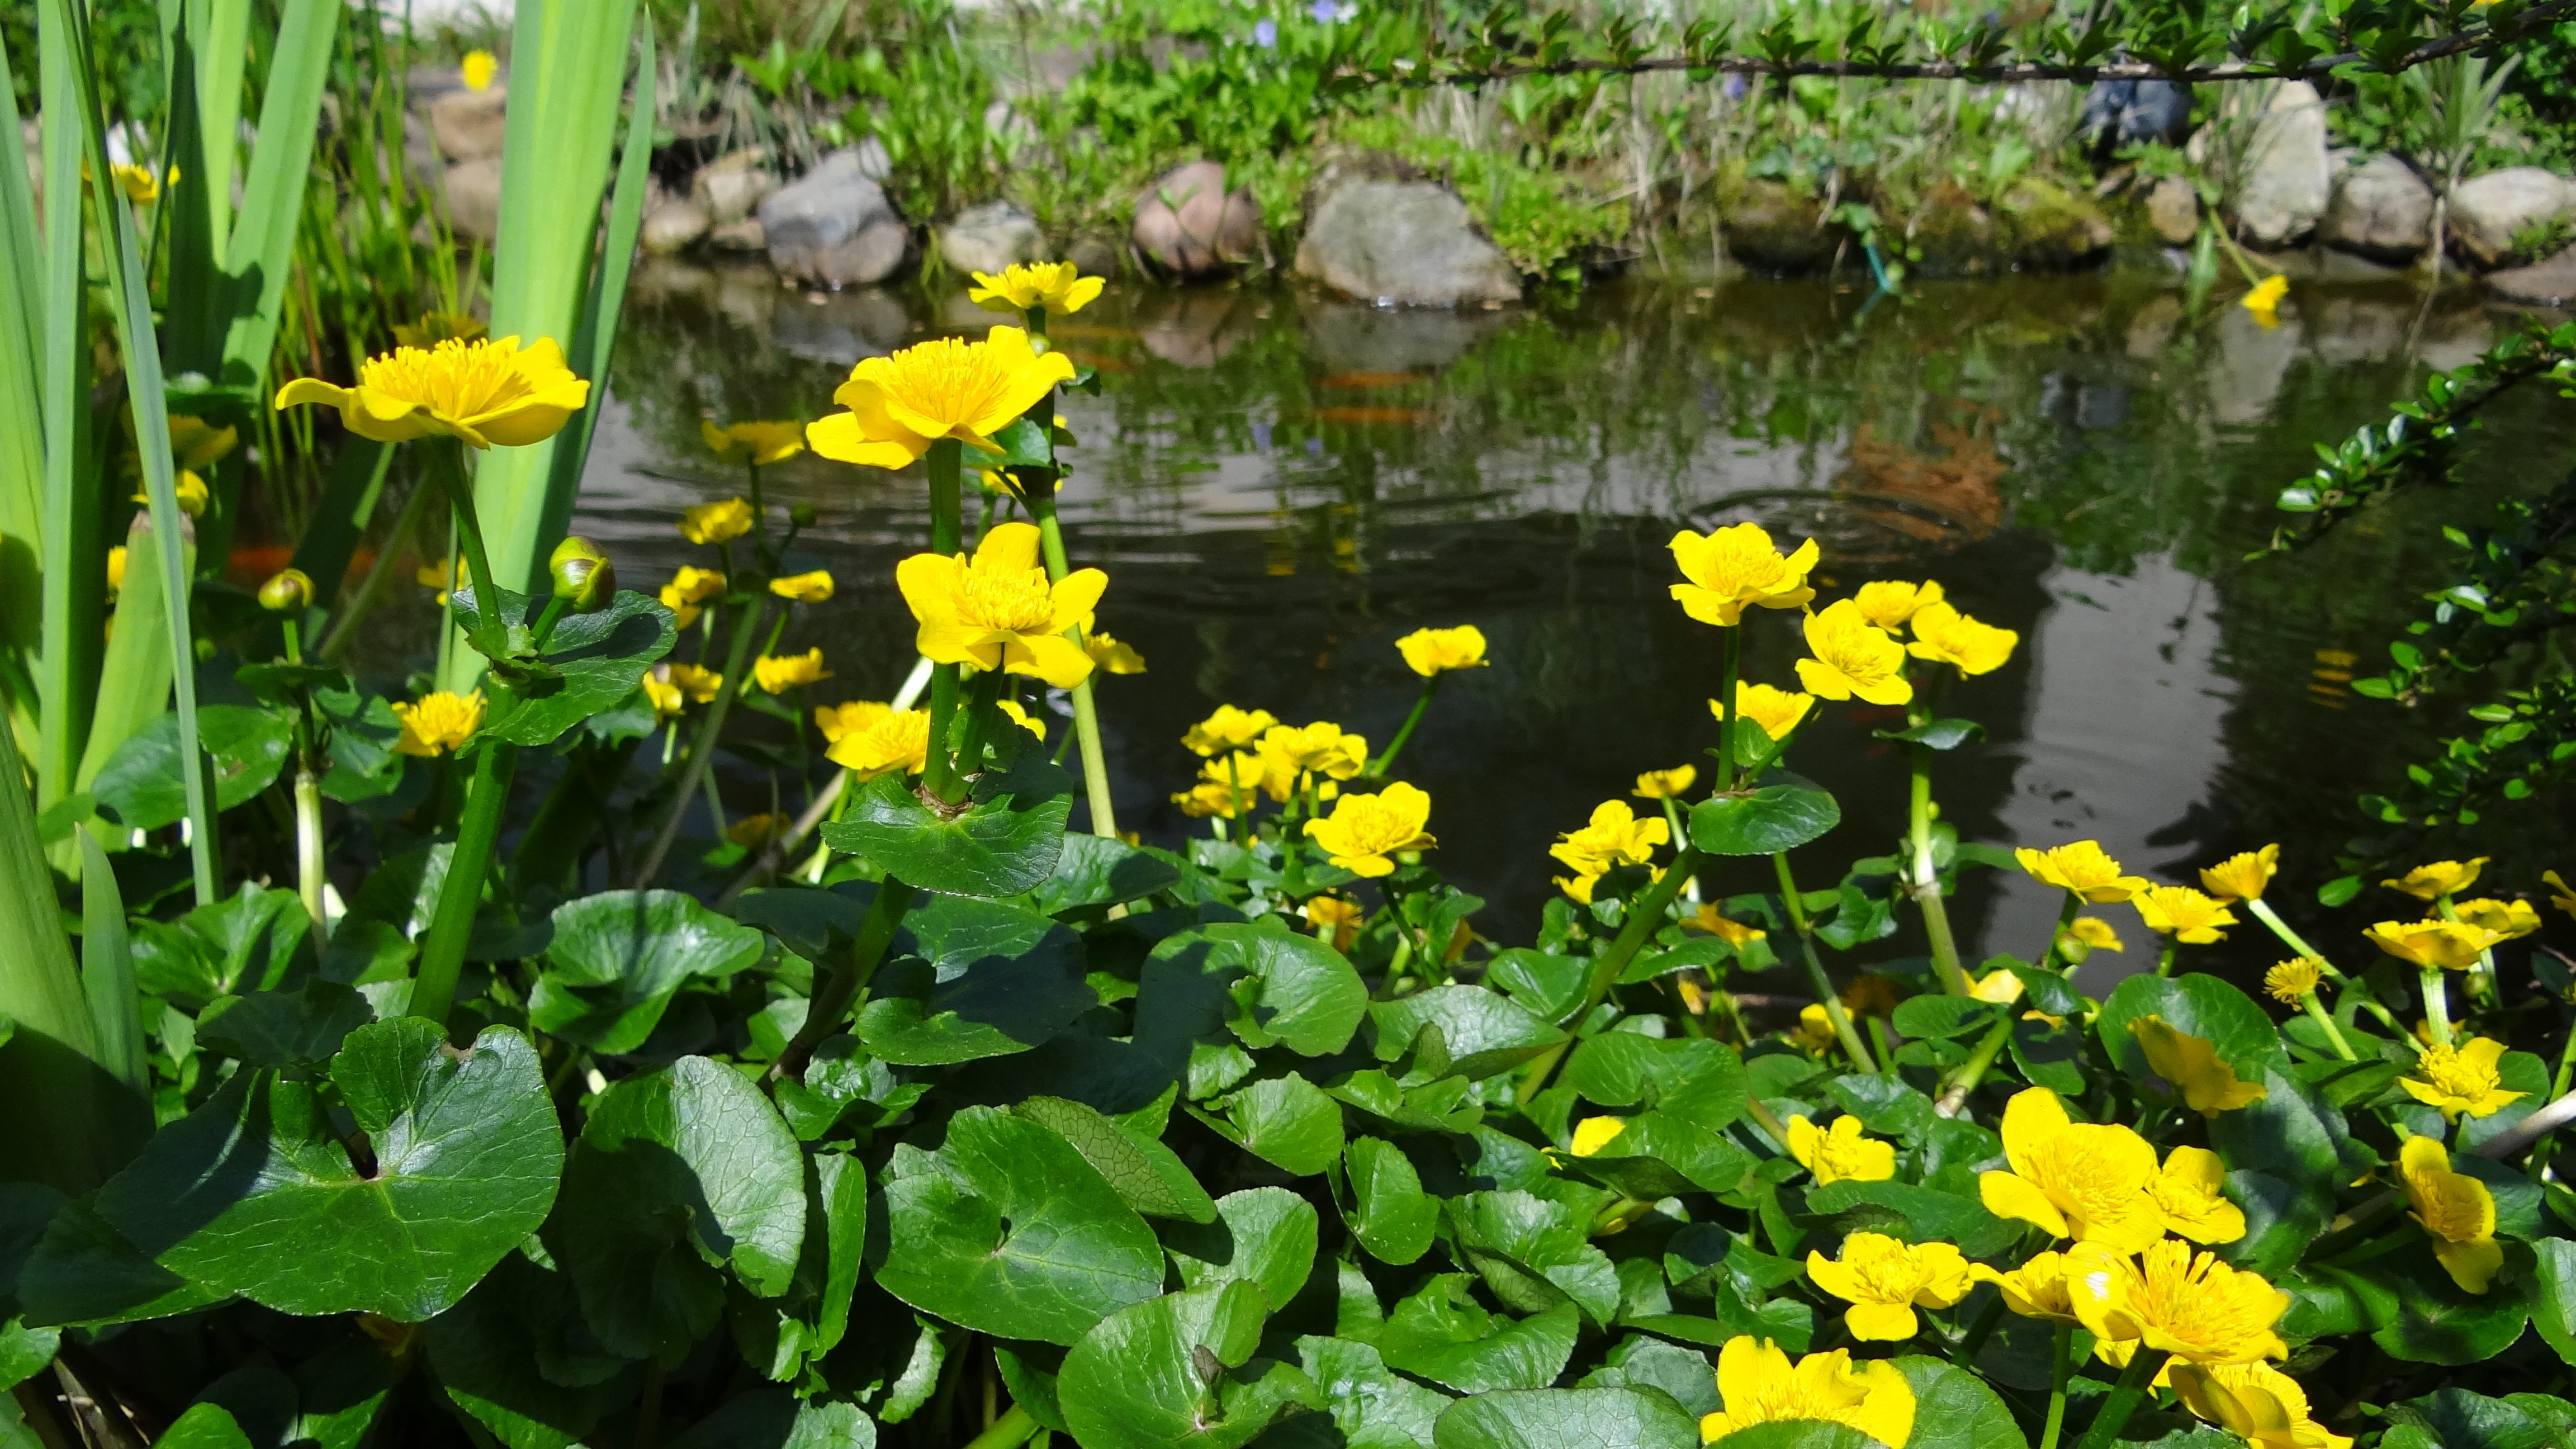
water, plant, meadow, flower, pond, botany, yellow, garden, flora, wildflower, pond flower, flowering plant, annual plant, land plant